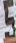
Number: 5